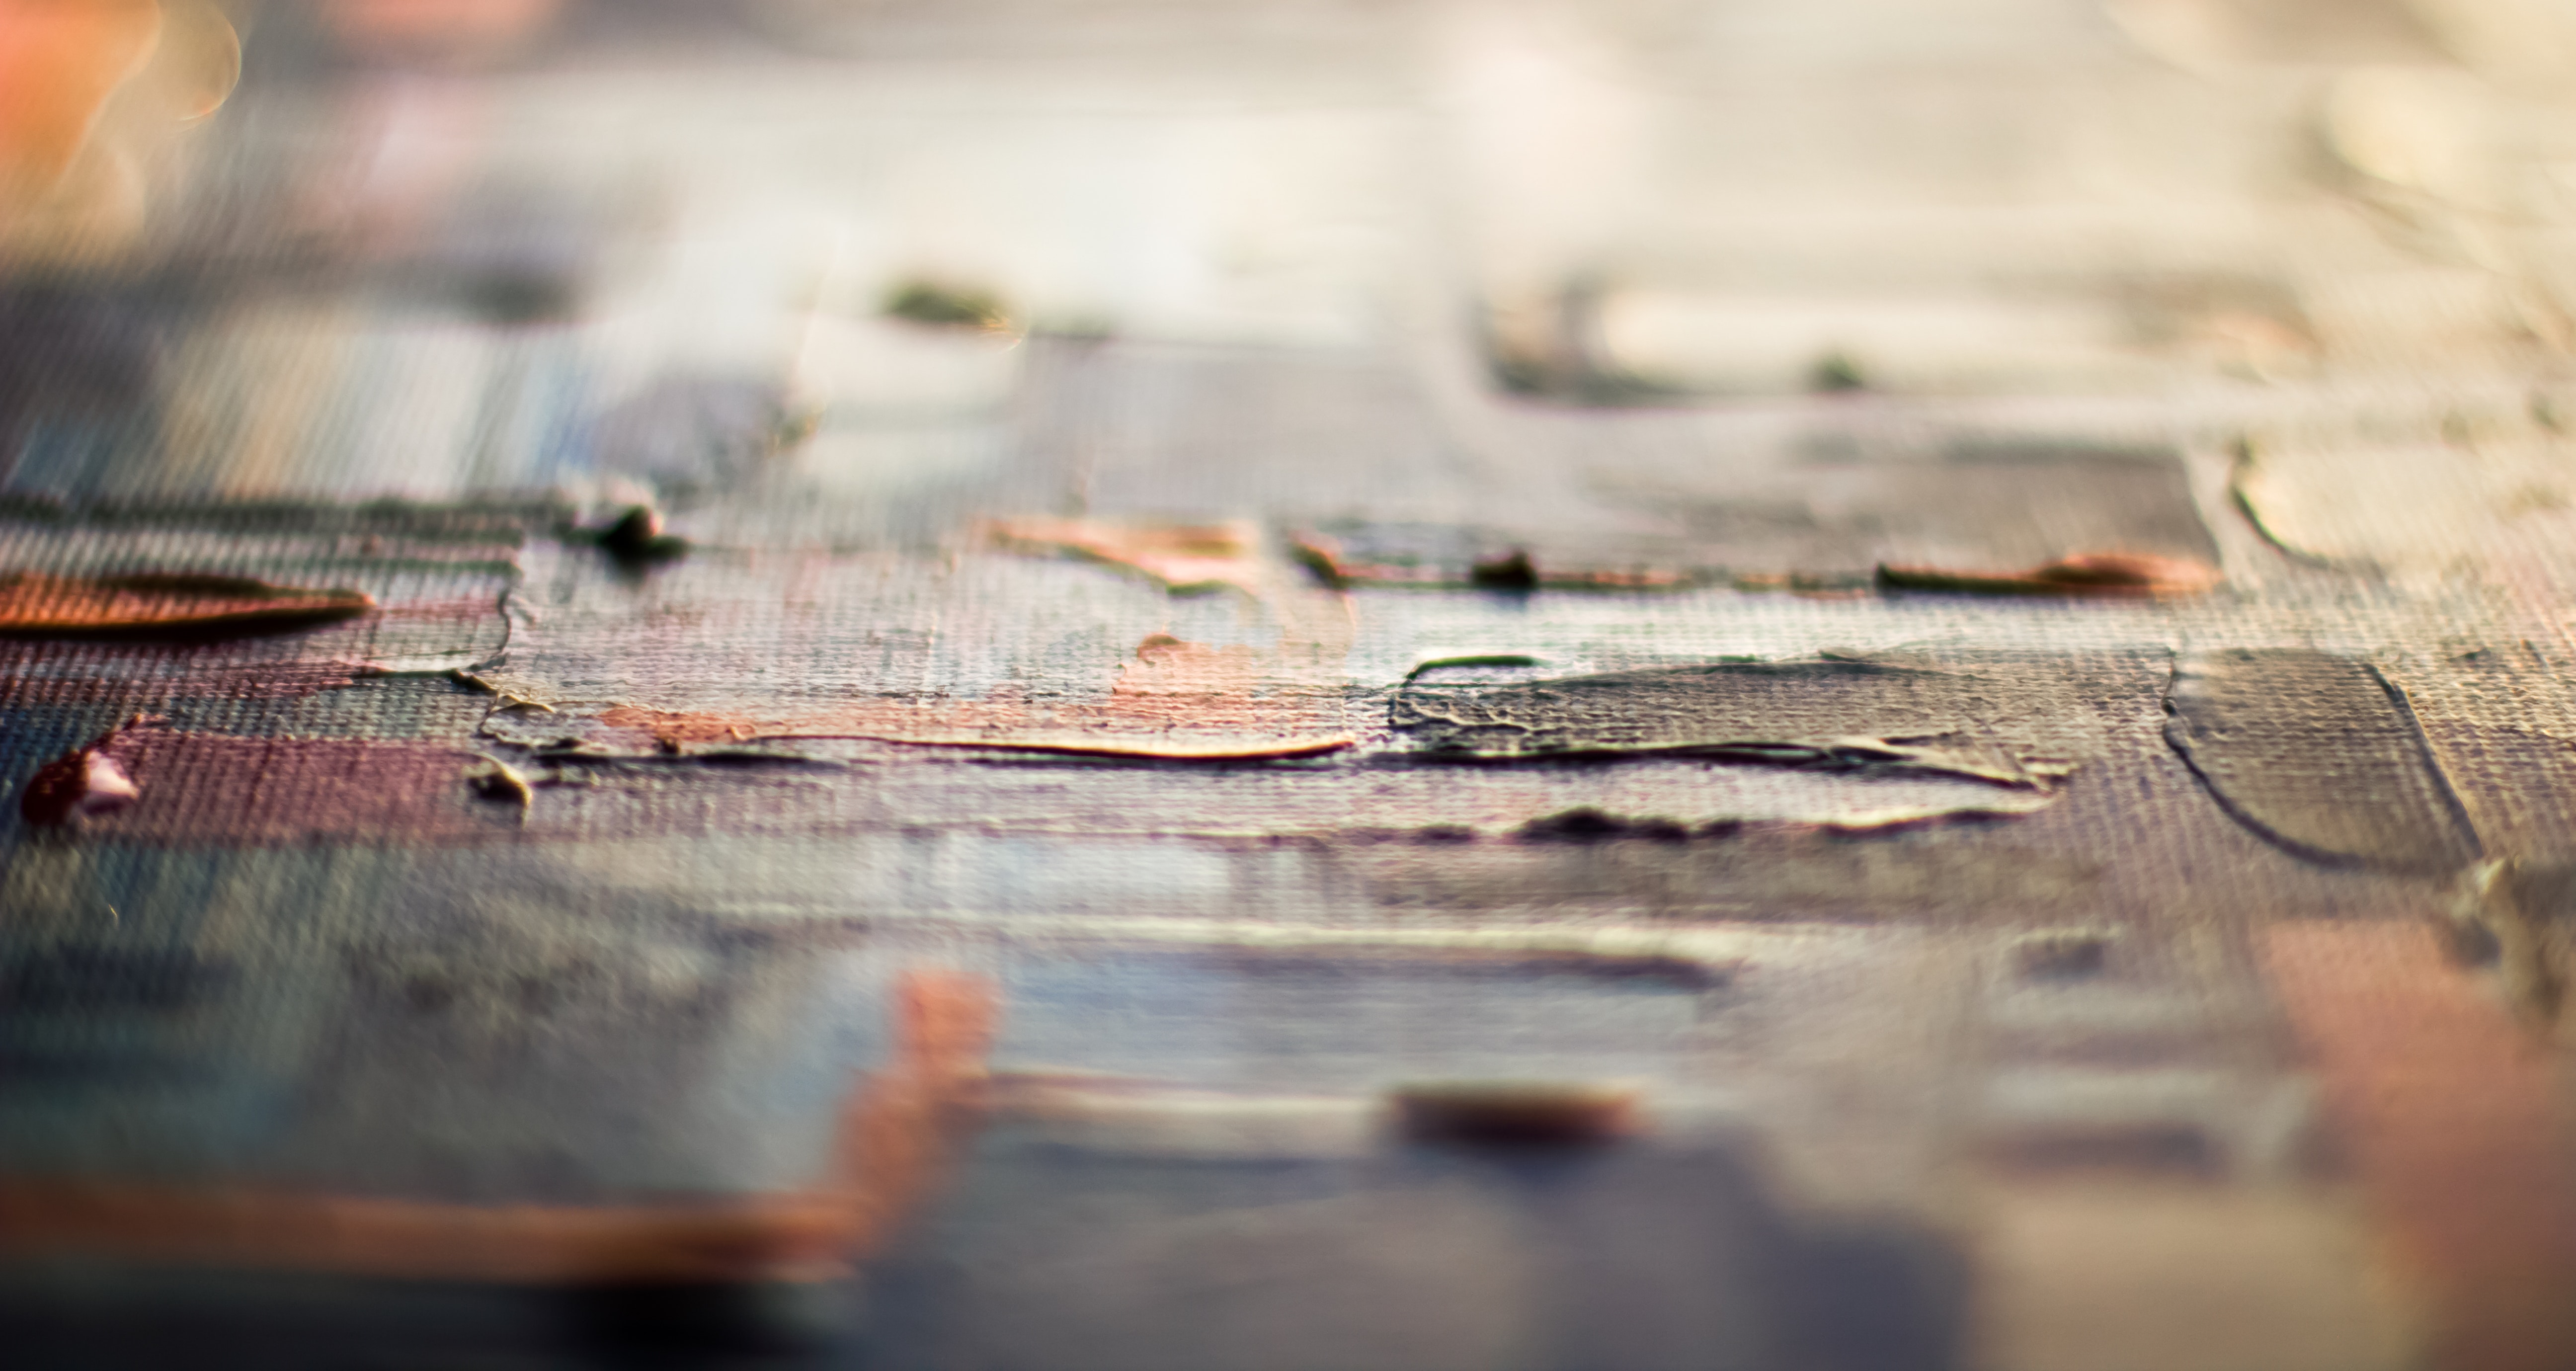
wood, font, hardwood, plank, photography, stock photography, still life photography, wood stain, metal